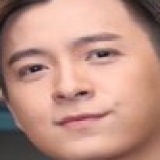
ca sĩ Ngô Kiến Huy